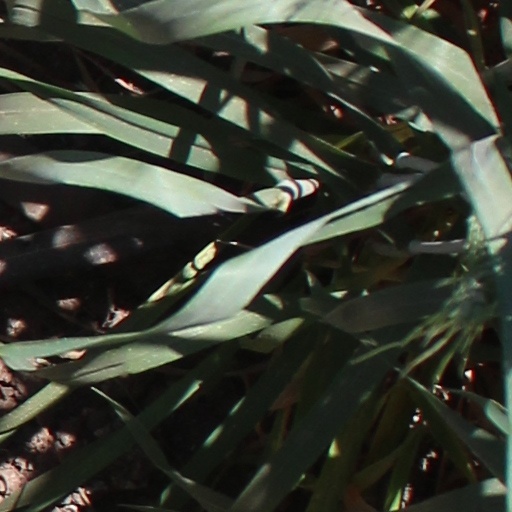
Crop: wheat